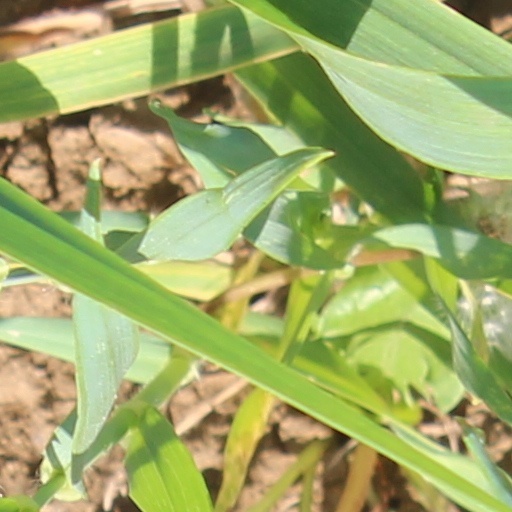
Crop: wheat